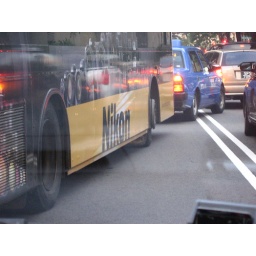
Driving on the roads - crossing over a double white line